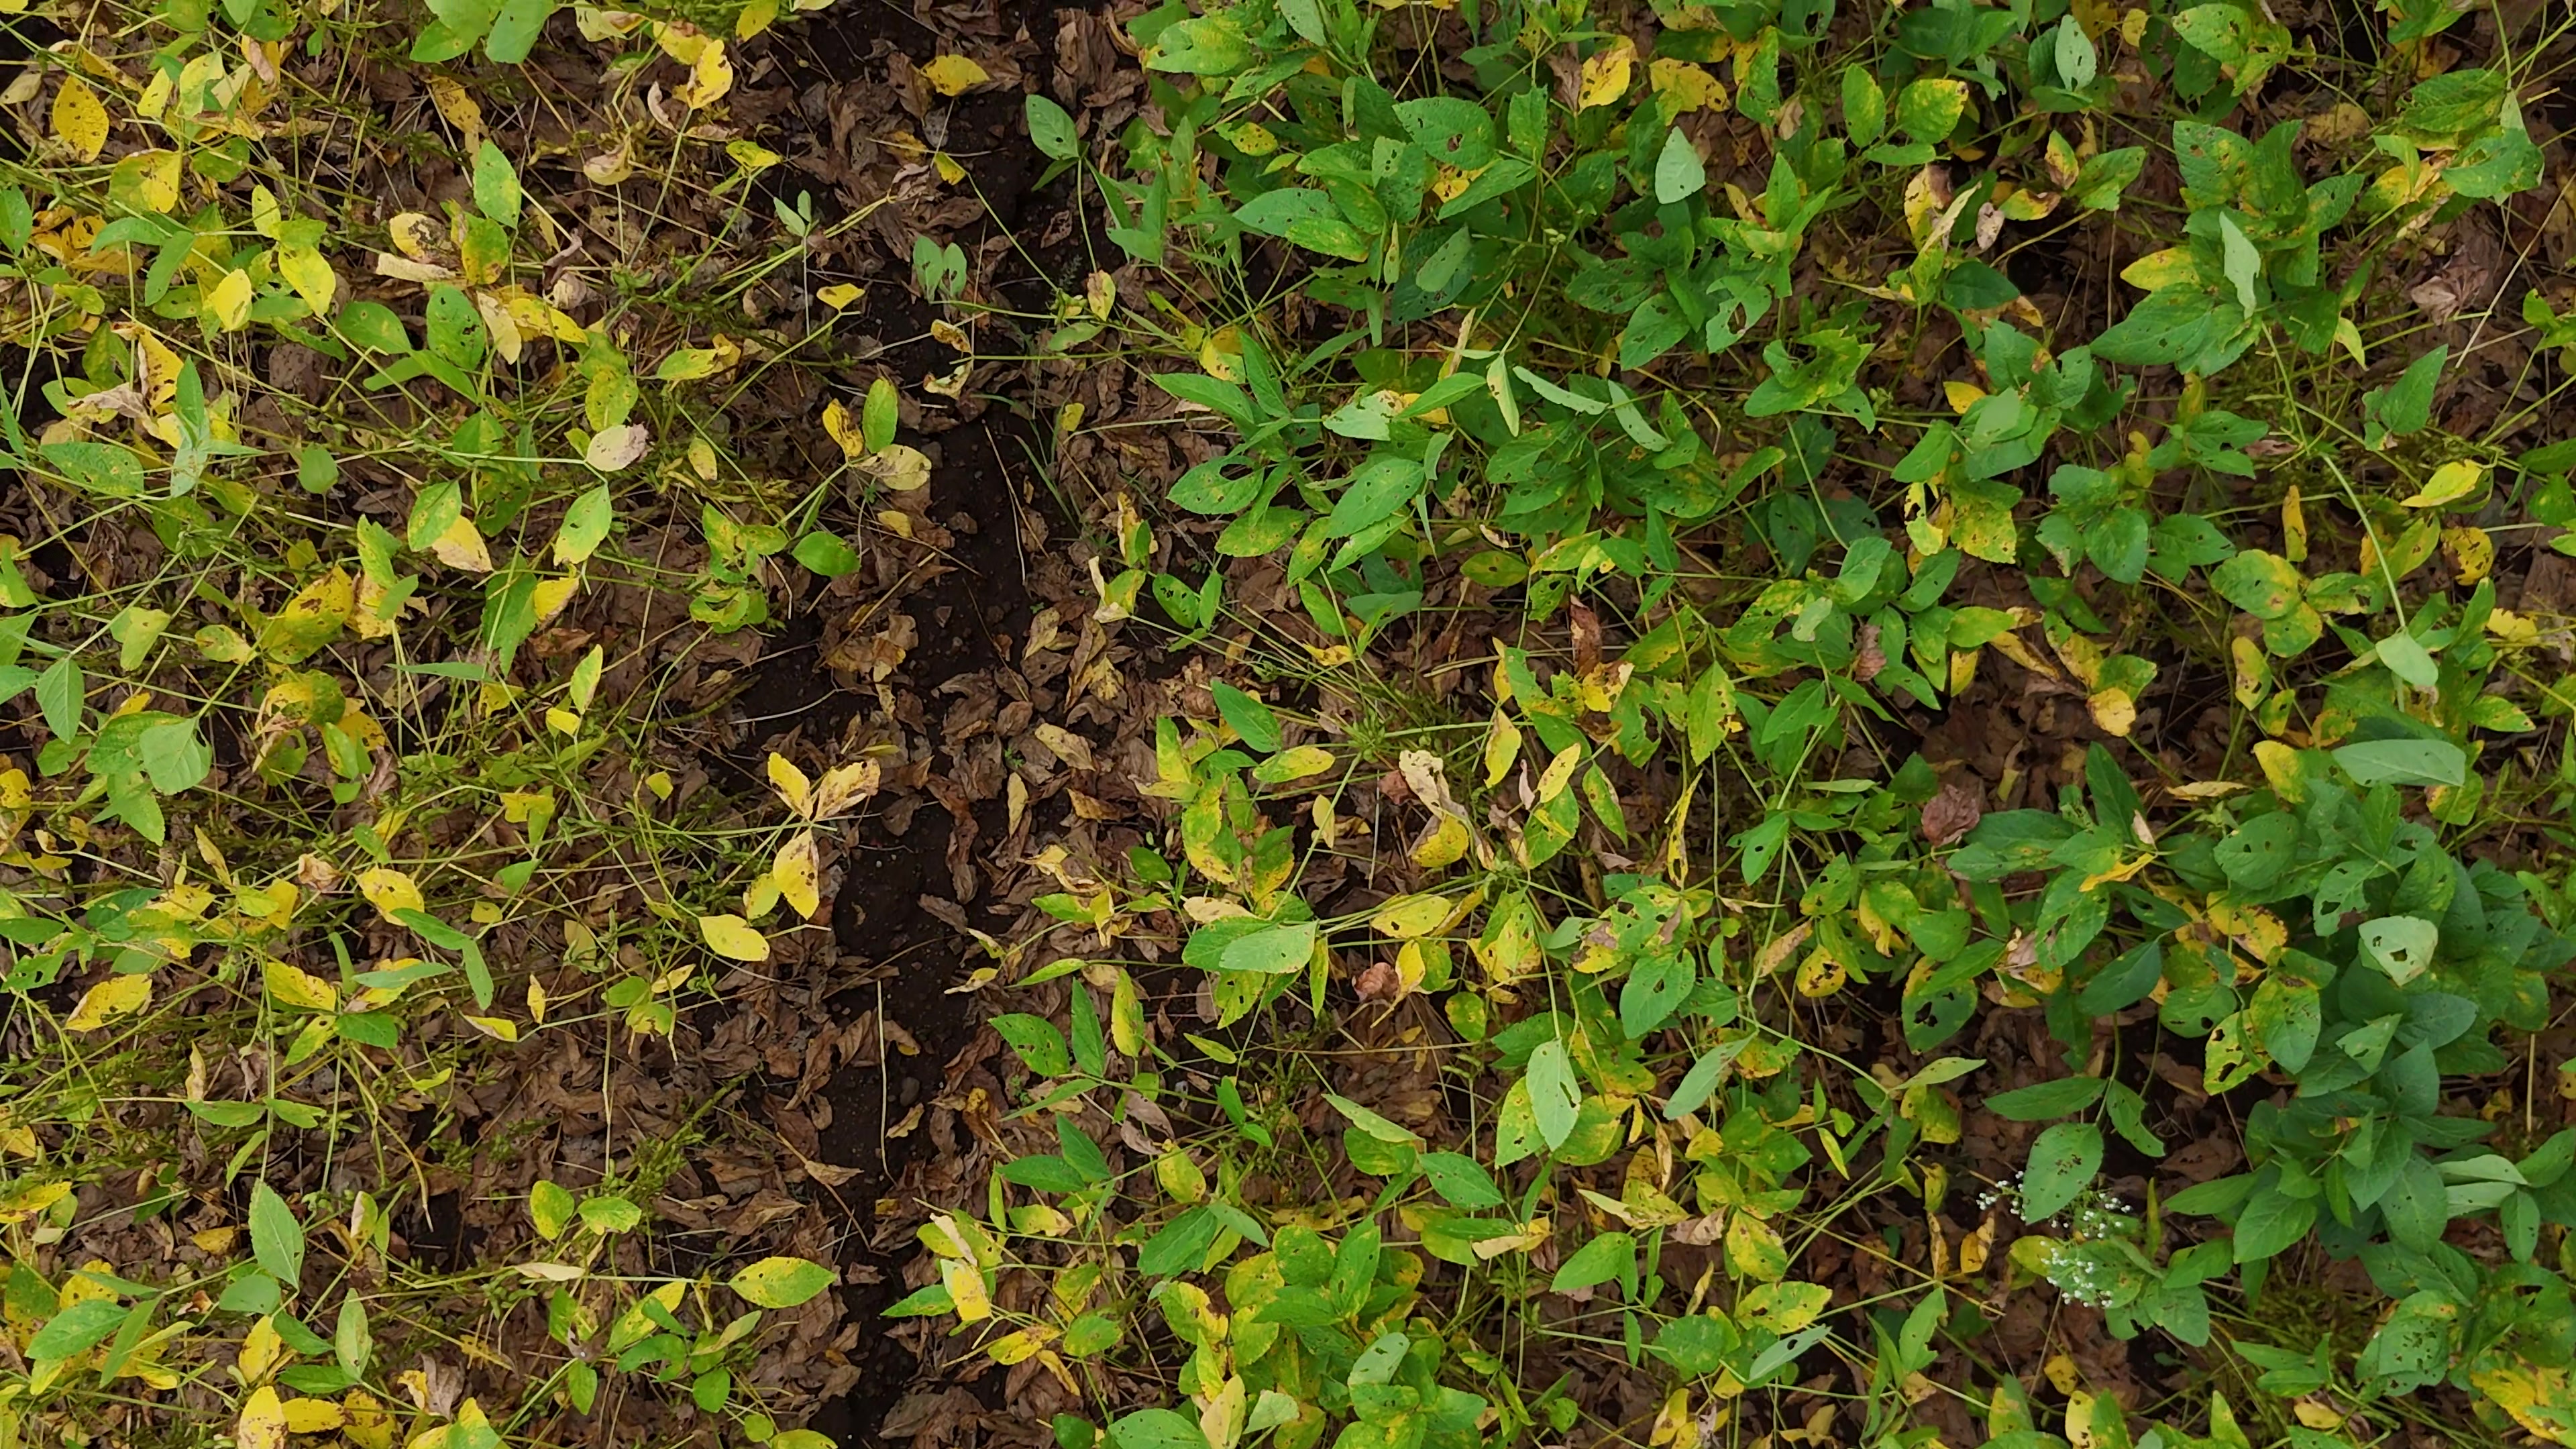
Label: Rust